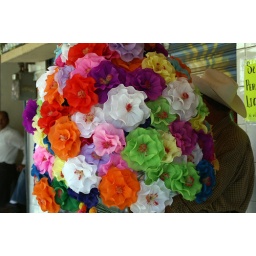
Happy flowers lined the street in Mexico, &amp;quot;sinore you buy you buy'ummm NO!